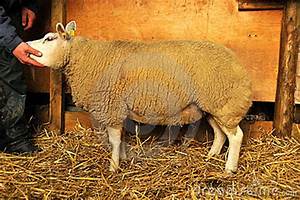
Label: sheep